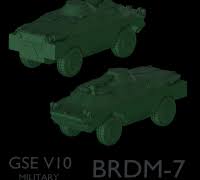
Label: BTR